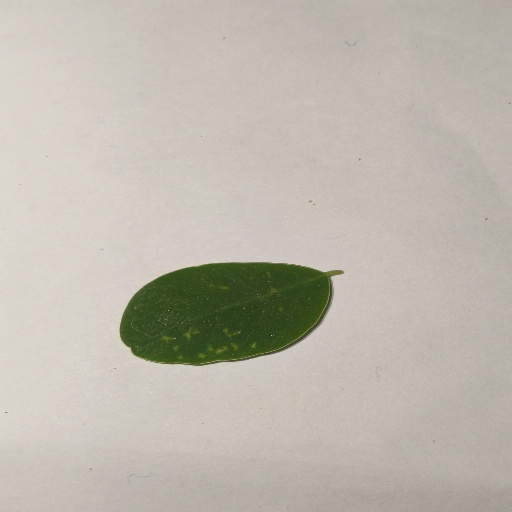
Species: Sojina
Leaf condition: Healthy Leaf